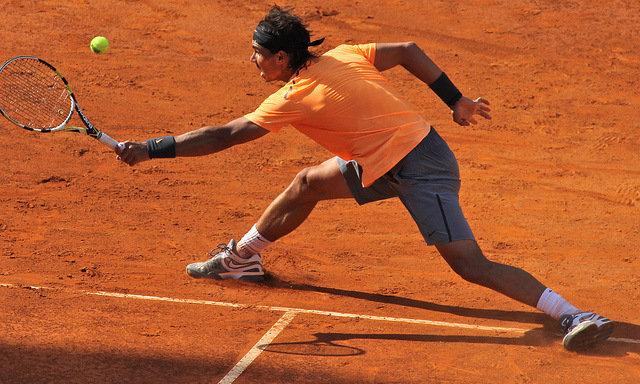
vận động viên tennis nam đang cầm vợt bước qua phải đánh bóng